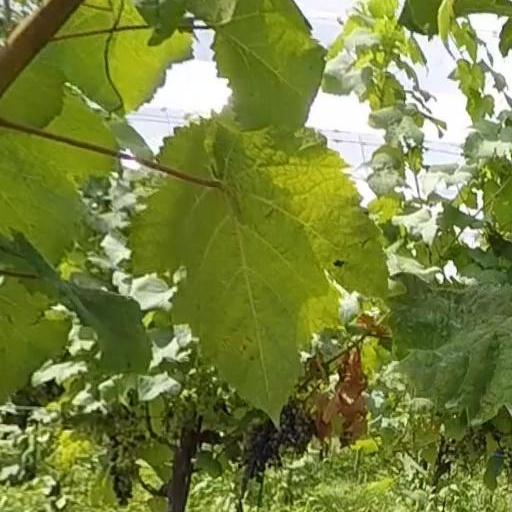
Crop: grape